Msta

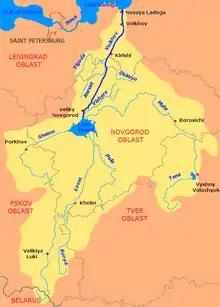
The Volkhov River drainage basin. The Msta is shown on the map.

The Msta is a river in Tver and Novgorod Oblasts of northwestern Russia, a tributary of Lake Ilmen. It is long, and the area of its basin . The principal tributaries of the Msta are the Berezayka (left), the Uver (right), the Peretna (left), and the Kholova (left). The town of Borovichi and the urban-type settlement of Lyubytino are located on the banks of the Msta.